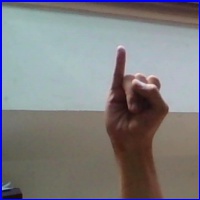
Letra: I